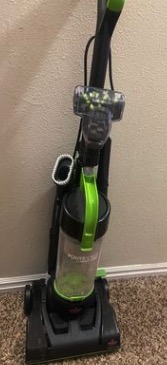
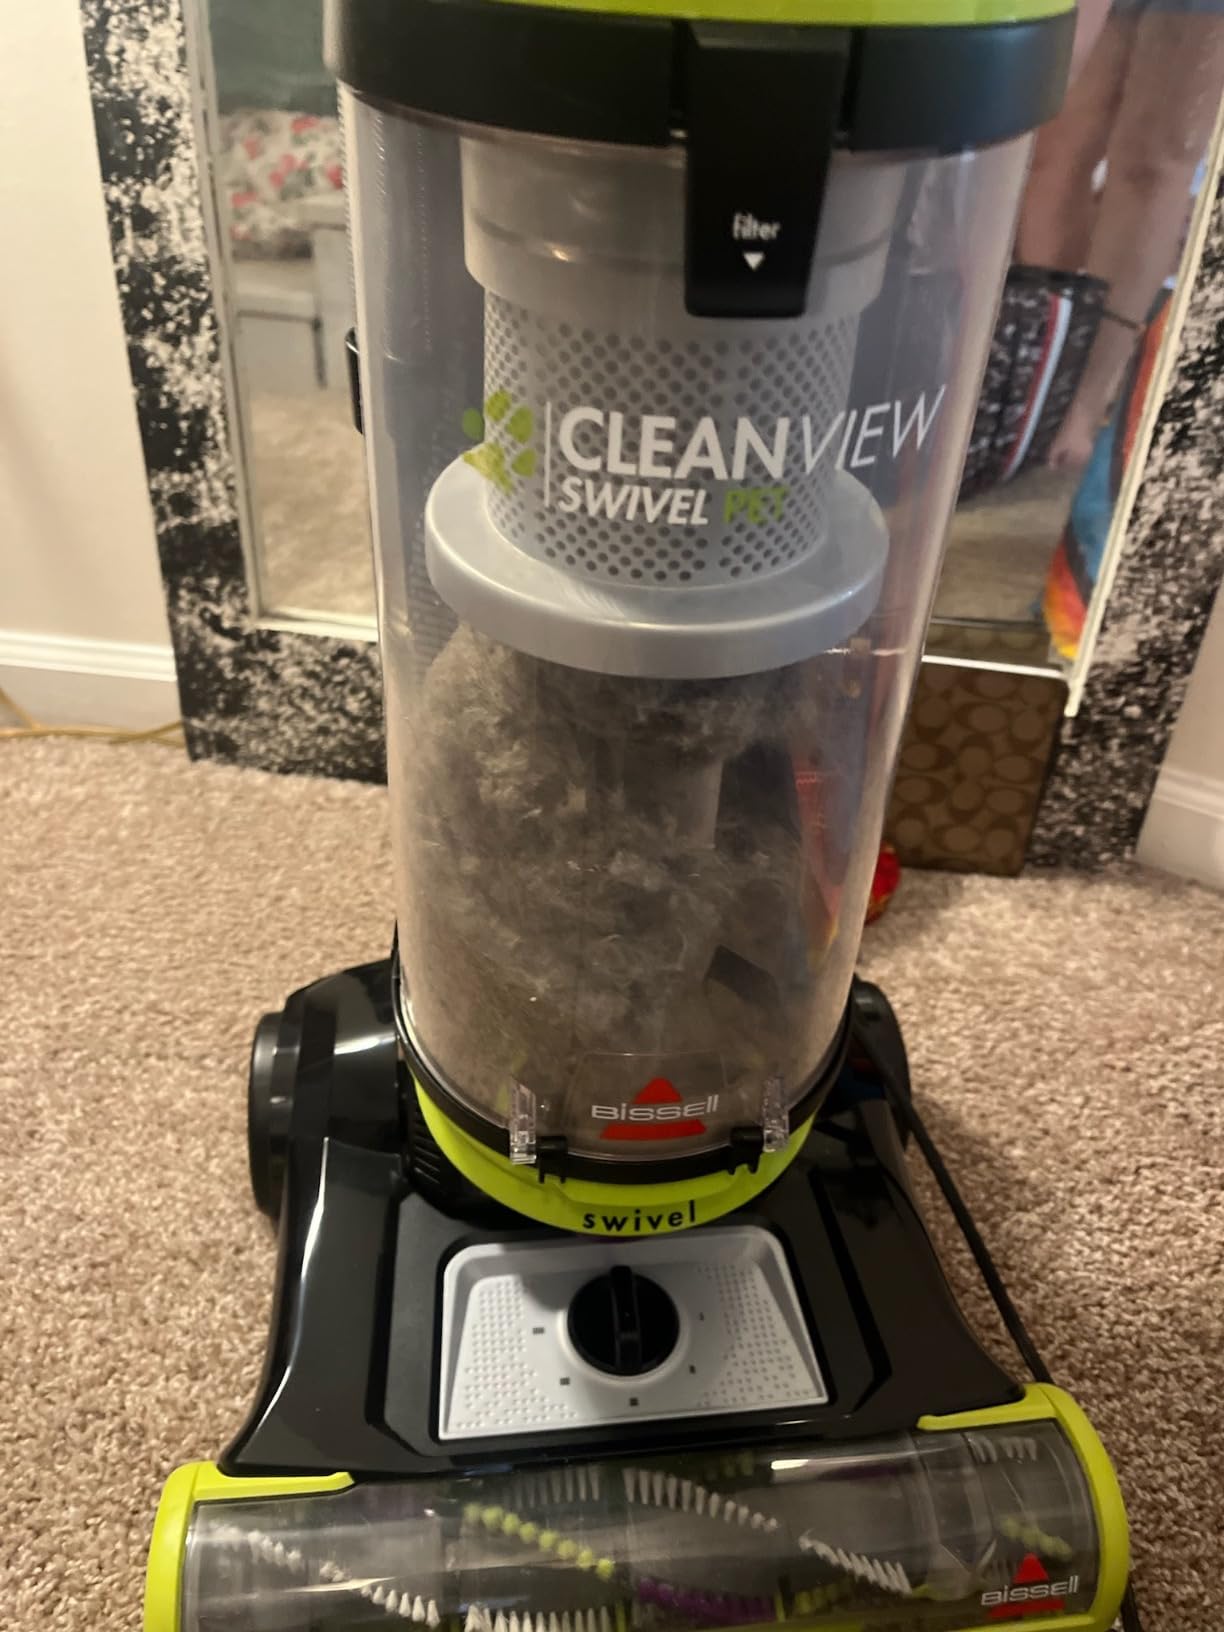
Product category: items_vacuum
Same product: no